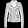
Label: Coat